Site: brandenburg
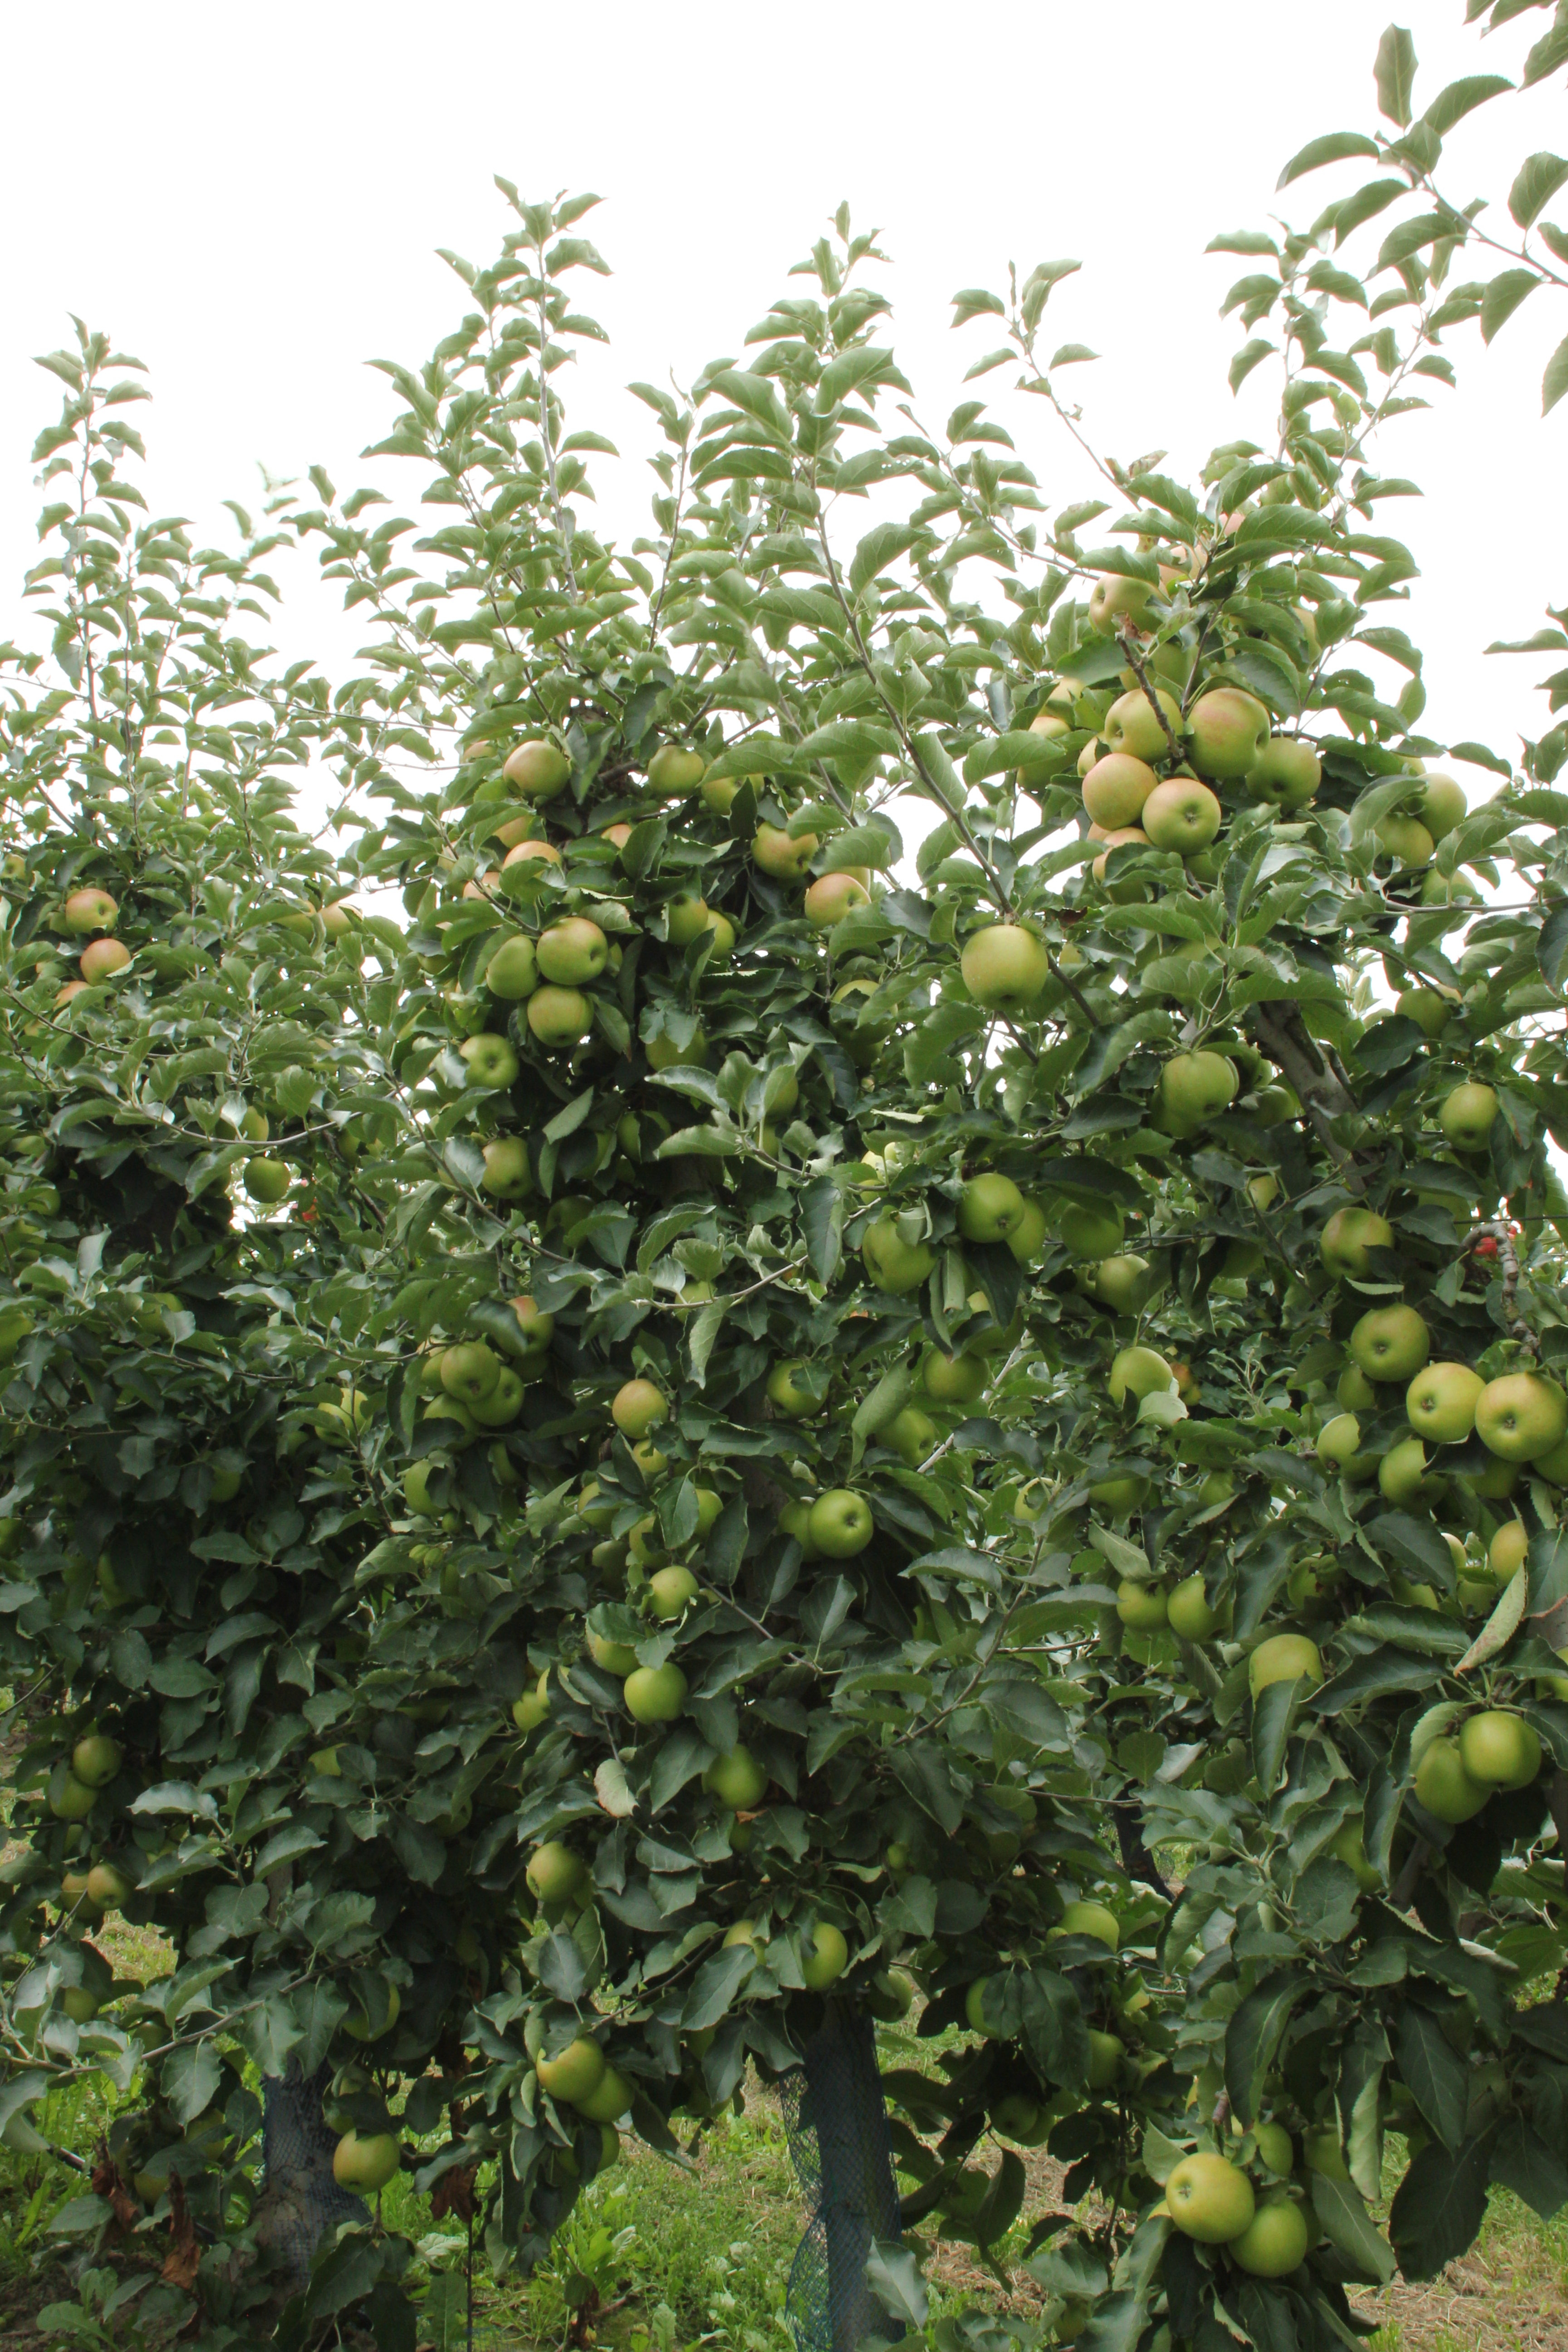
Growth stage (BBCH 87): Maturity of fruit and seed